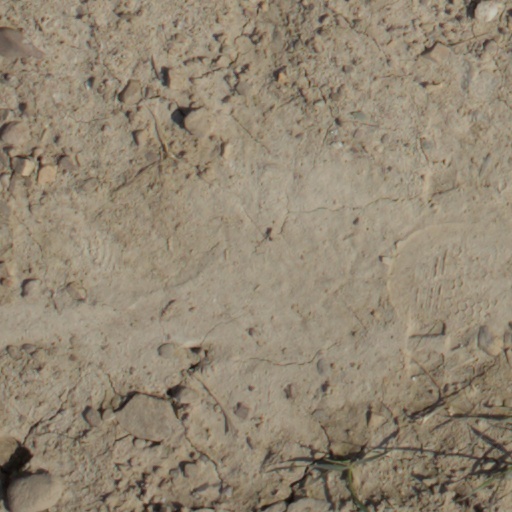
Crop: wheat